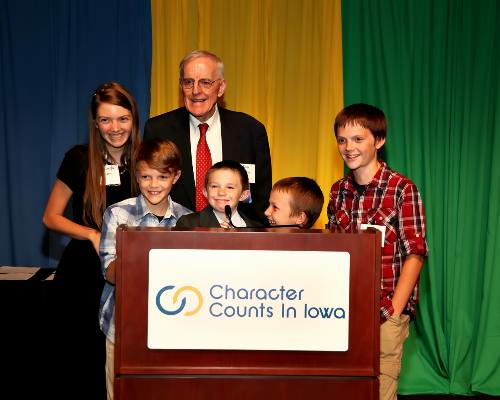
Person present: Yes